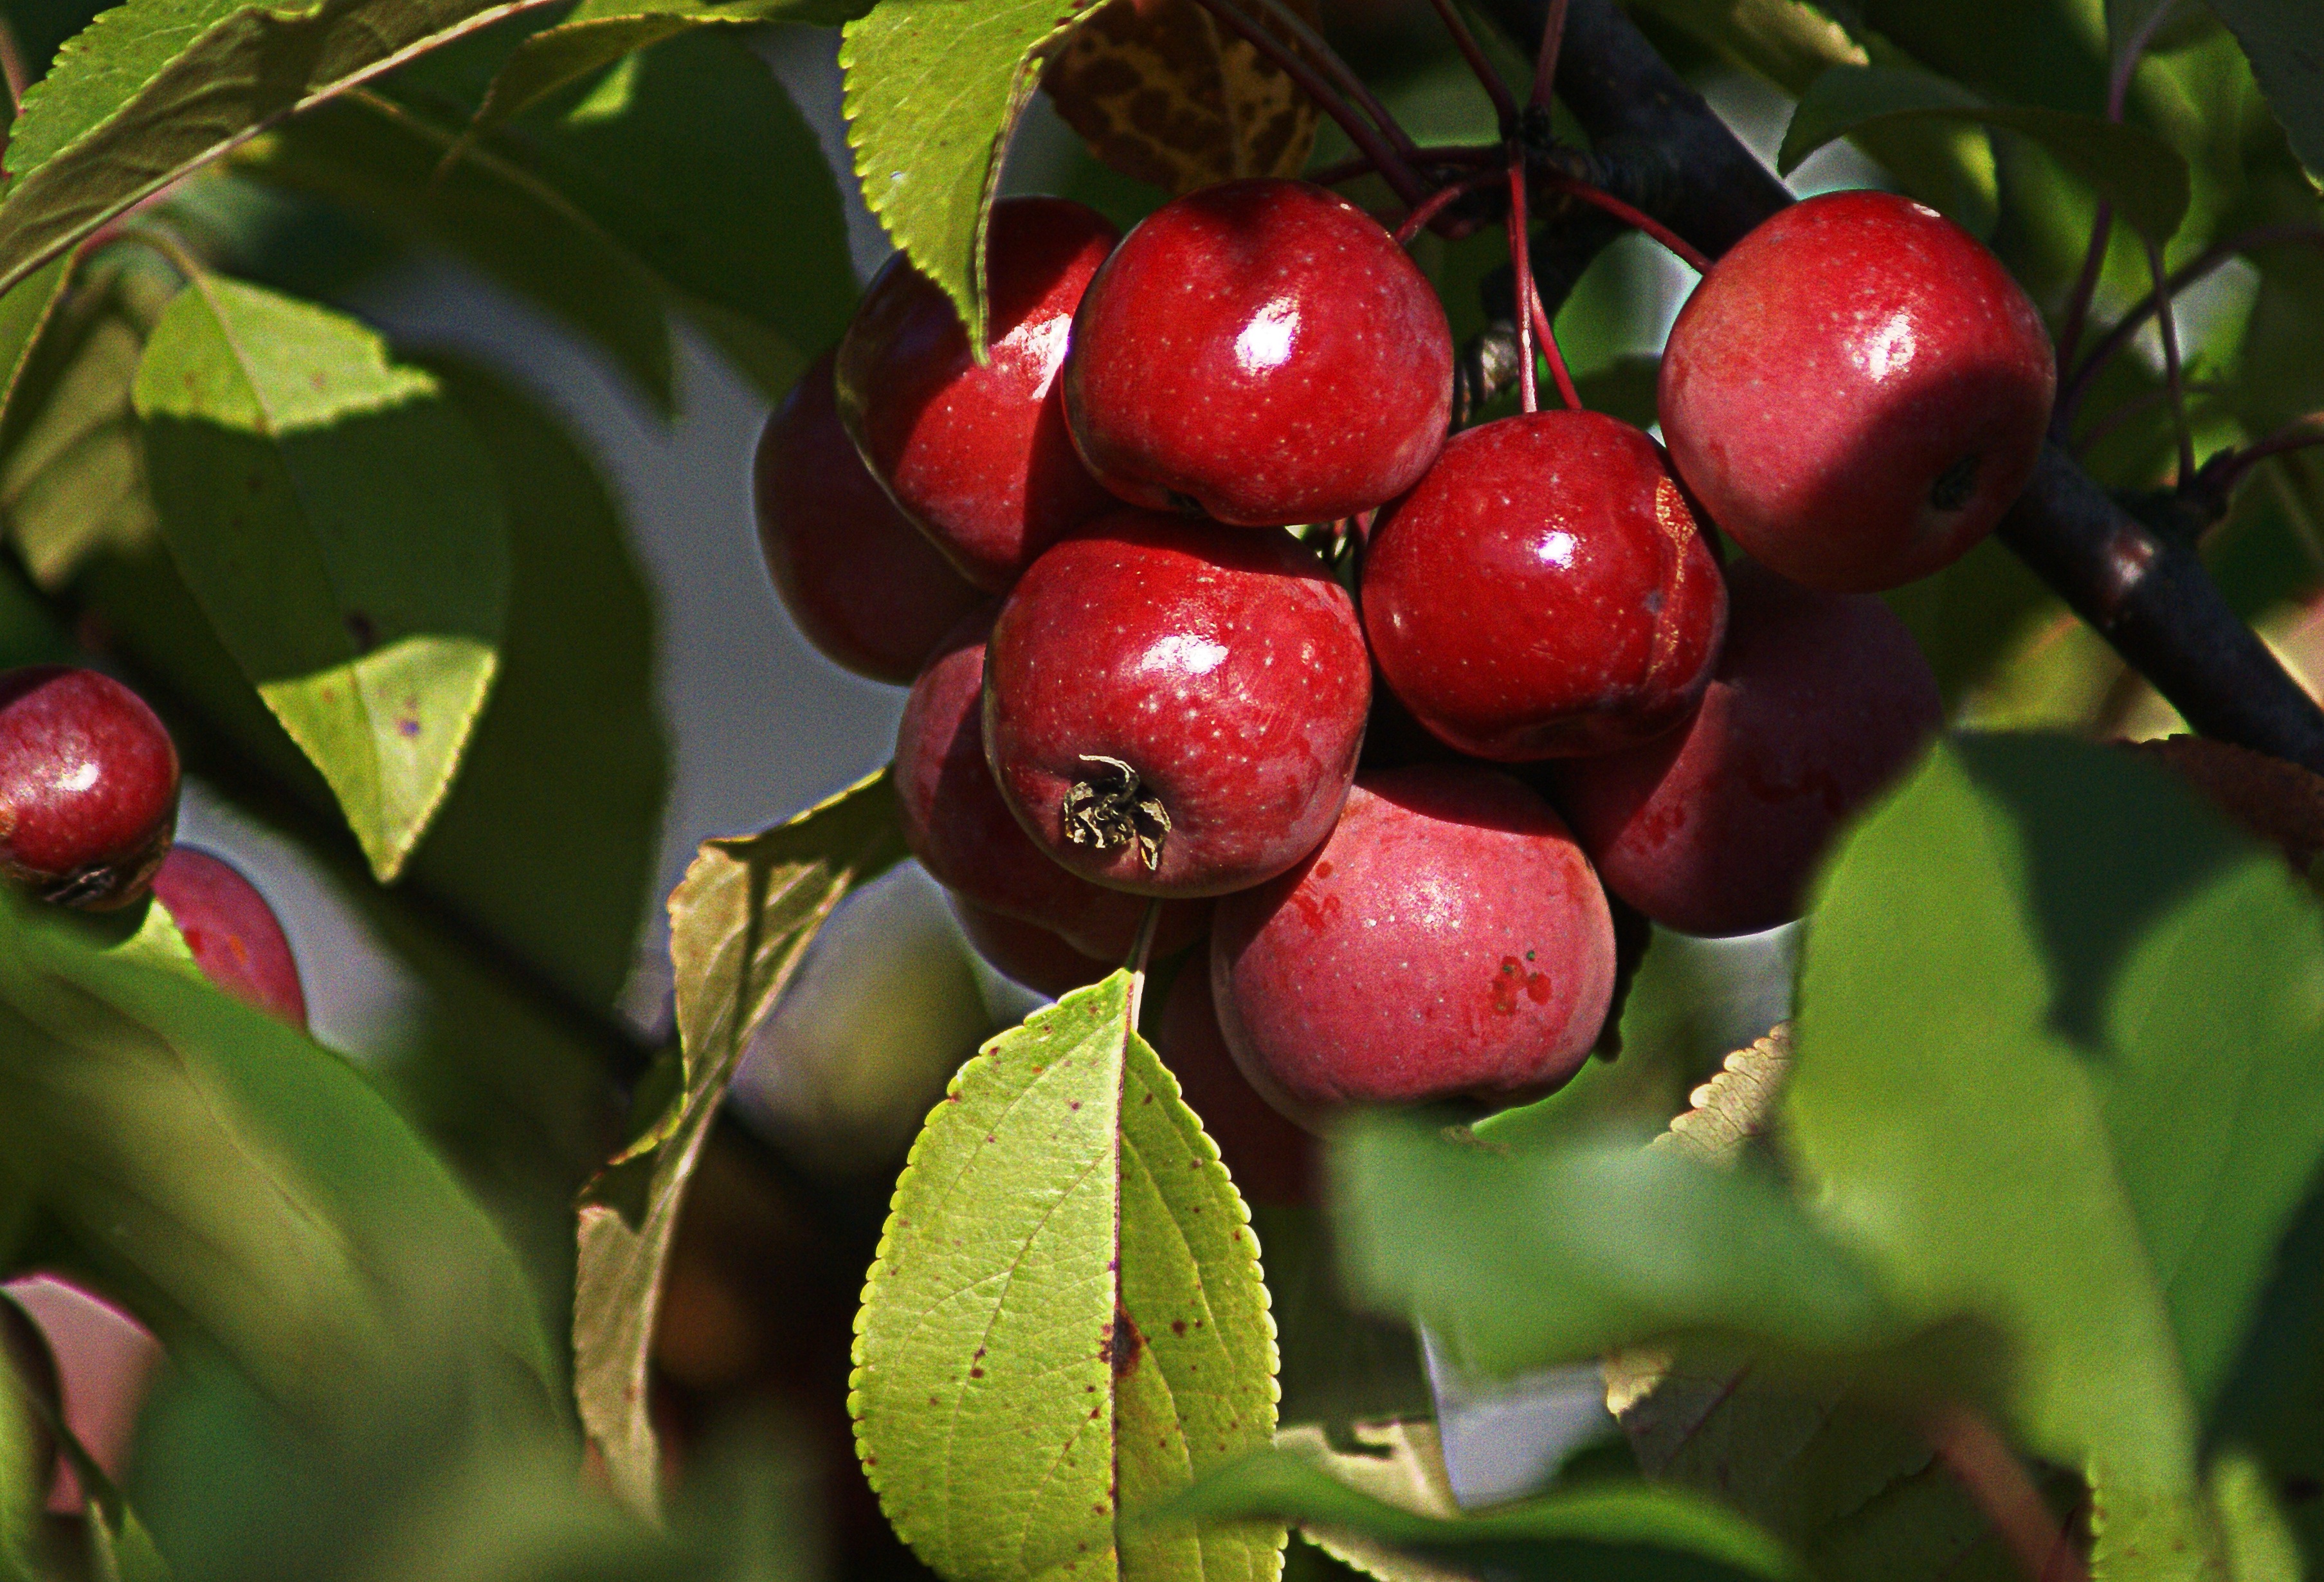
tree, nature, branch, plant, fruit, flower, food, produce, evergreen, flora, plants, shrub, shrubs, ornamental plants, flowering plant, rose family, acerola, malpighia, fruit growing, land plant, chinese hawthorn, ornamental apple, small apples